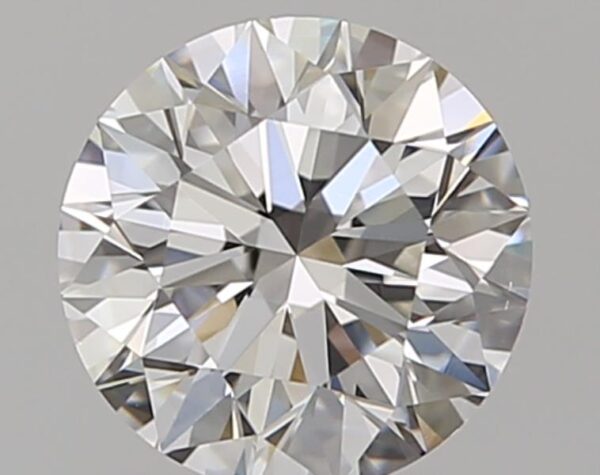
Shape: round
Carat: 1
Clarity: VS1
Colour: G
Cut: EX
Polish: EX
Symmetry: EX
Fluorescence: N
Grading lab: GIA
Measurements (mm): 6.35 x 6.37 x 3.99